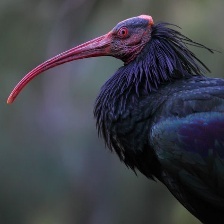
Species: BALD IBIS
Scientific name: GERONTICUS EREMITA